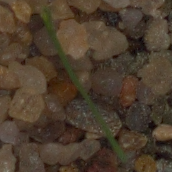
Label: loose_silkybent